Behind closed doors (sport)

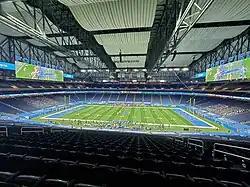
Empty Ford Field in Detroit, USA, with only cardboard fans attending an NFL game amid the COVID-19 pandemic (2020)

The term "behind closed doors" is used in several sports to describe matches played where spectators are not allowed in the stadium or venue to watch. A match played in this manner is also referred to as a crowdless game. Because ticket sales generally constitute a substantial proportion of total revenues in most professional sports as well as in certain elite competitions of many amateur sports, it is rare for such games to be off limits to paying members of the general public. When such instances do occur, it is usually for reasons outside the participating teams' control. These may include as a punishment or remedy for a participating team, stadium safety problems, preventing potentially dangerous clashes between rival supporters, wider safety concerns like a riot or other civil disturbances, or public health concerns like the COVID-19 pandemic.